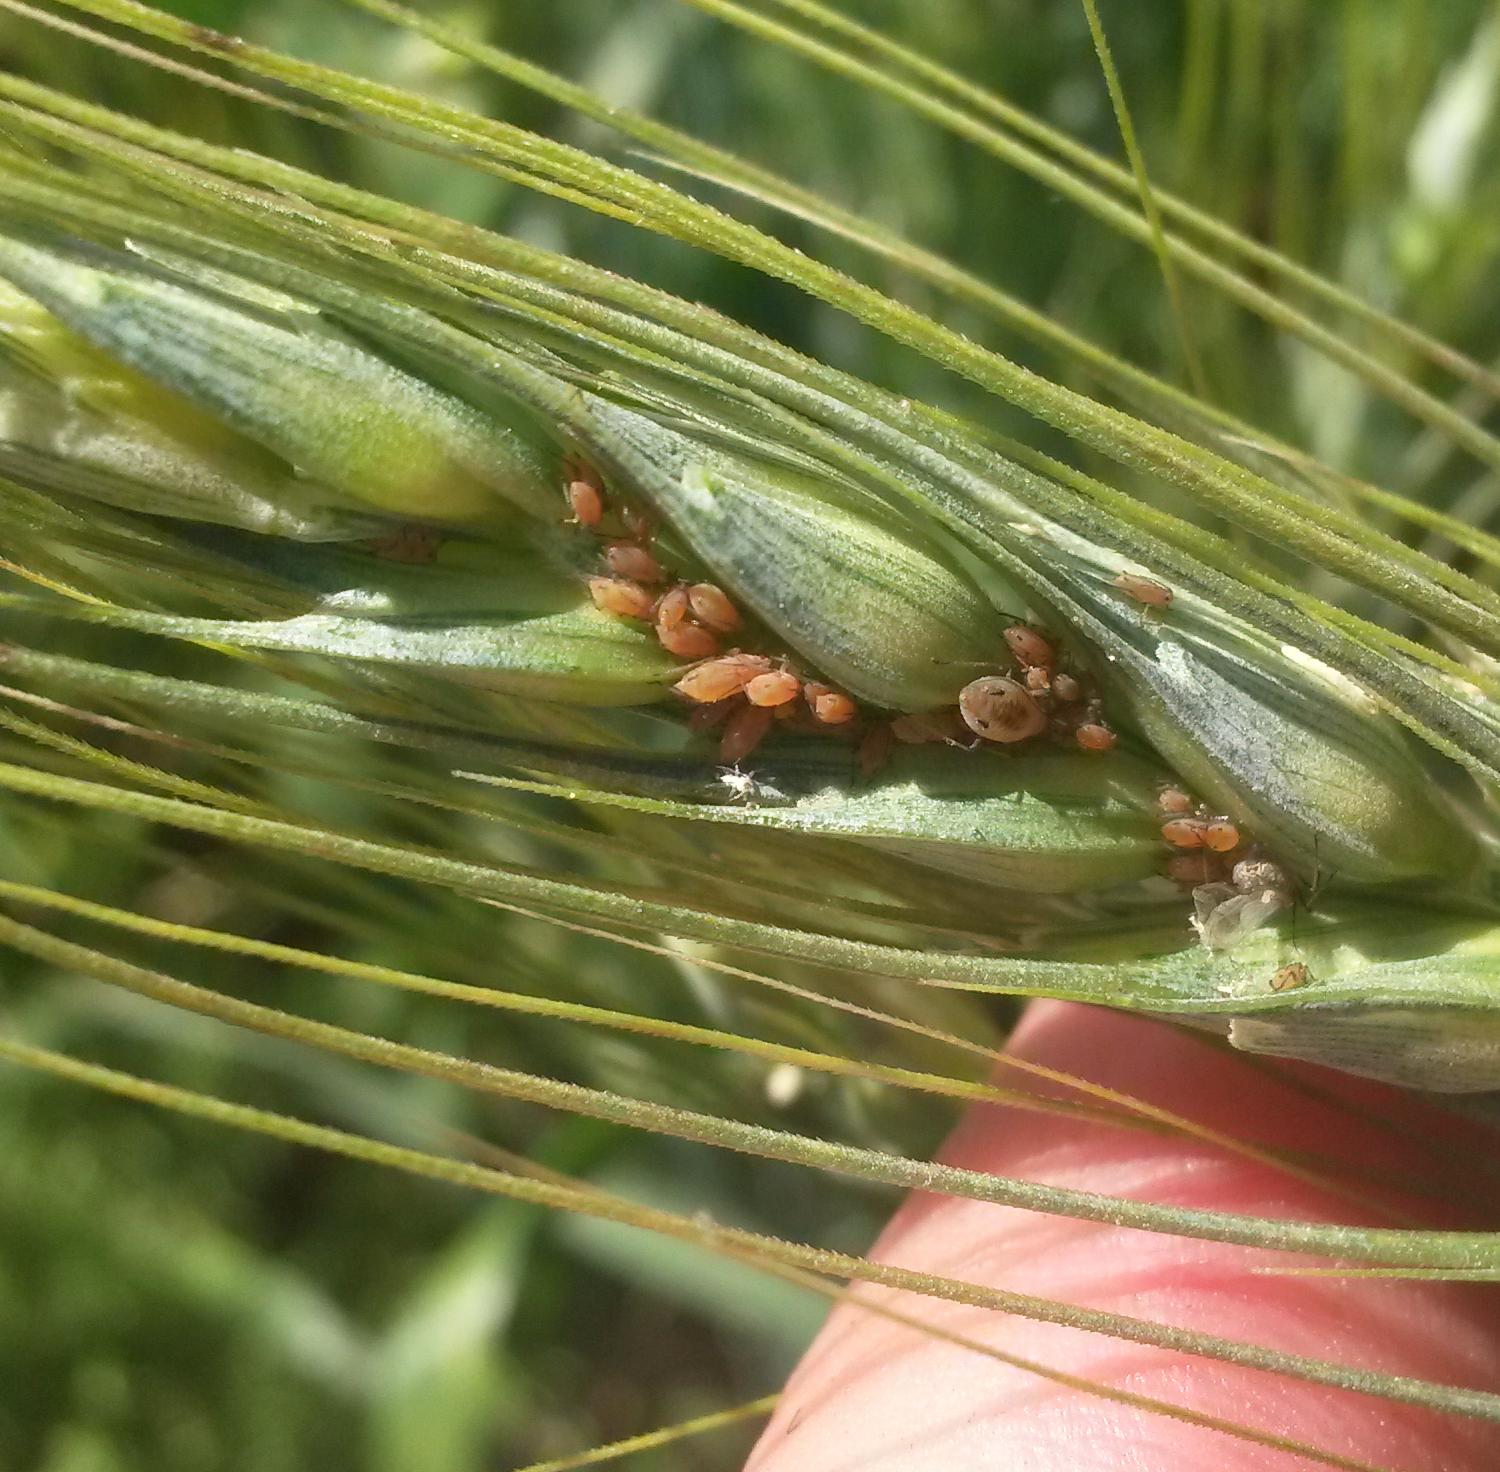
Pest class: english_grain_aphid